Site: brandenburg
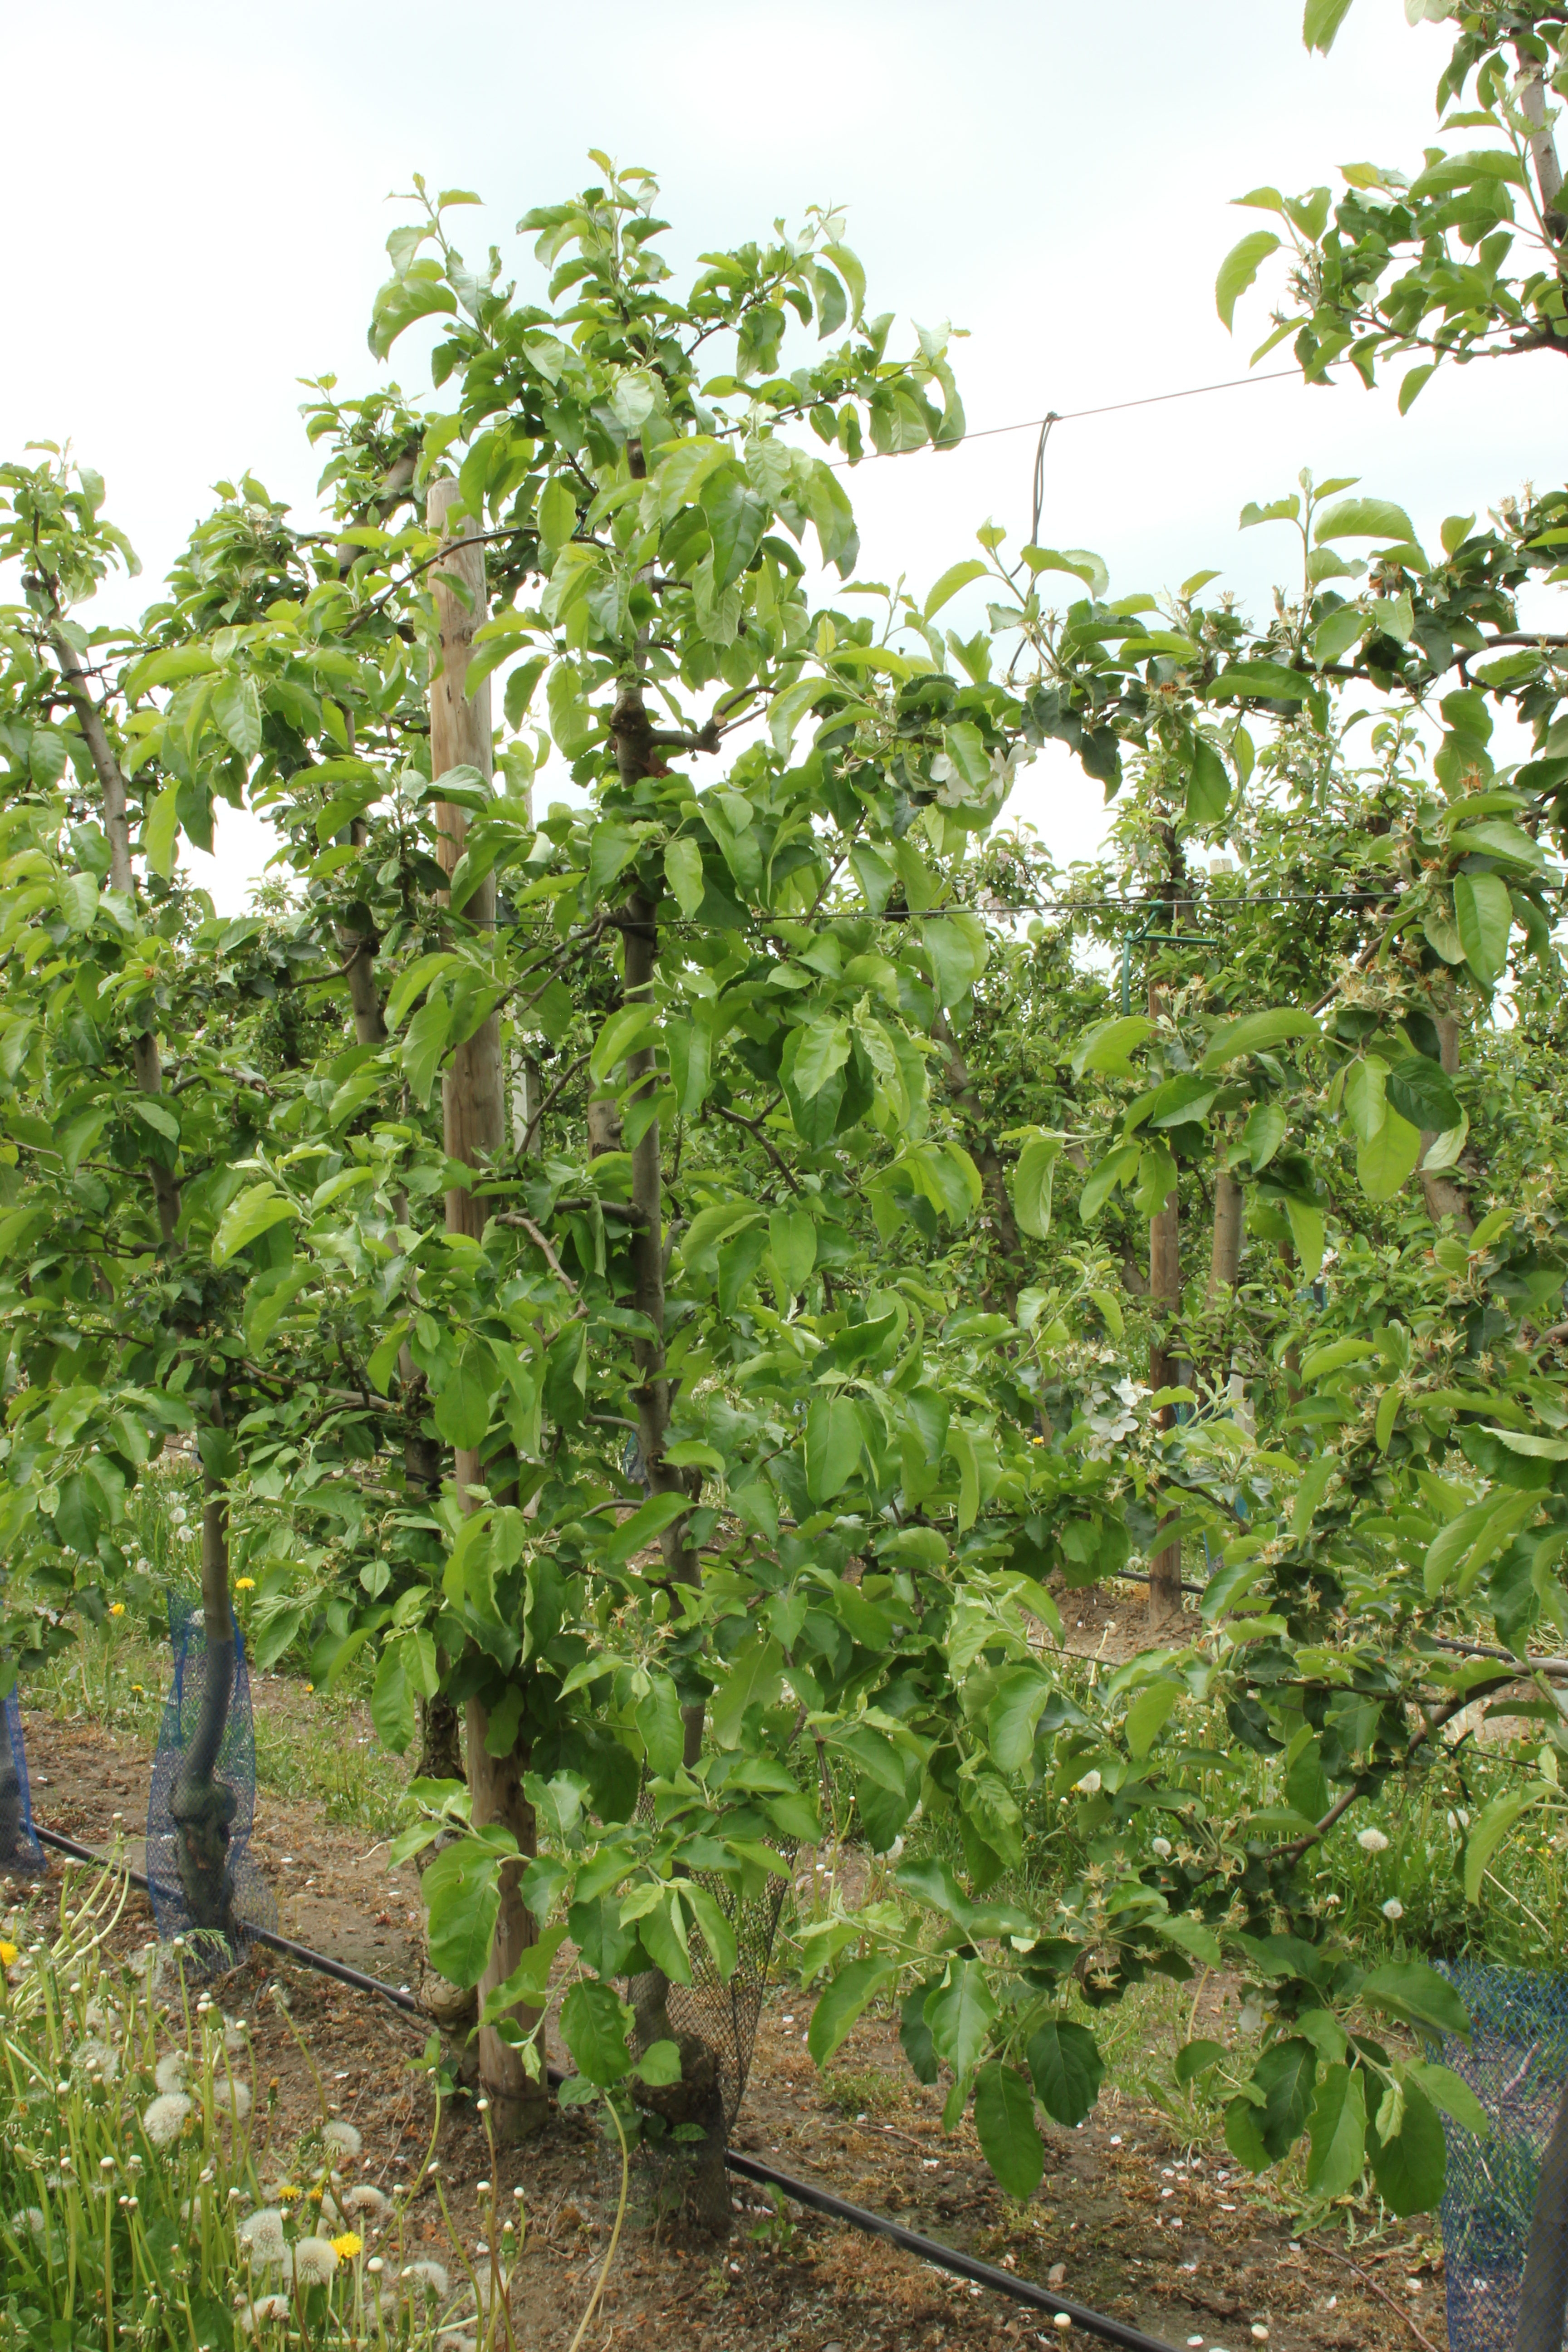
Growth stage (BBCH 67): Flowering